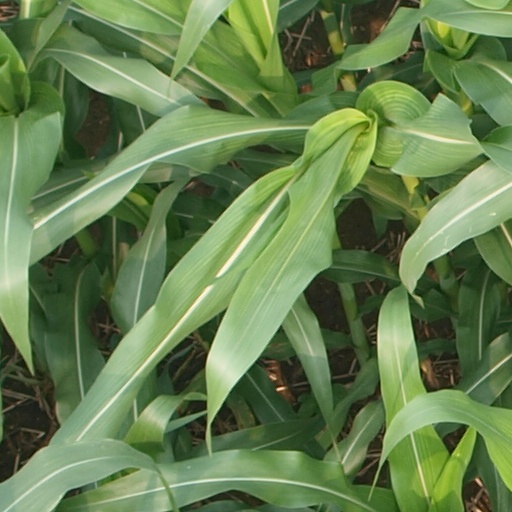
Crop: maize; corn